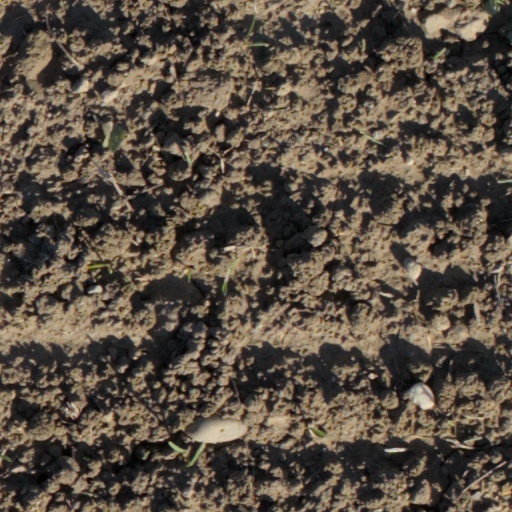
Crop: wheat